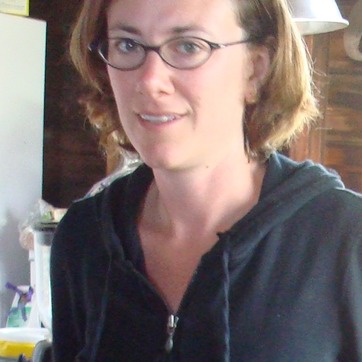
Material: skin